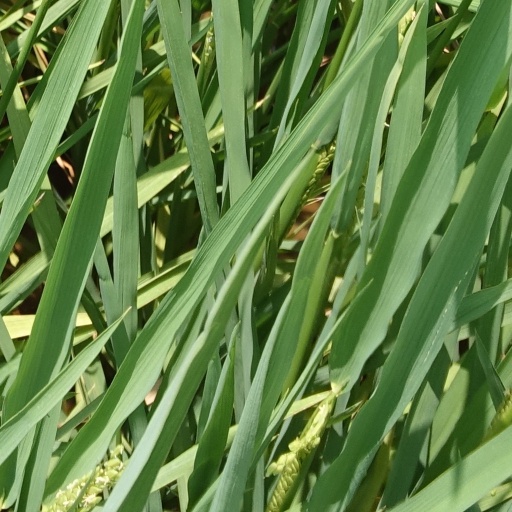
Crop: rice